Nicolas Kitsikis

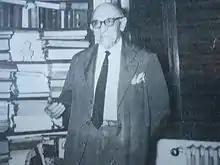
Nicolas Kitsikis in 1964

Nicolas Kitsikis (August 14, 1887 – July 26, 1978) was a Greek civil engineer and politician. He was a top civil engineer of 20th century Greece, and father of Beata Maria Kitsikis Panagopoulos, and Dimitri Kitsikis. He served as professor and rector of the Athens Polytechnic School, was named doctor honoris causa of the Technische Hochschule in Berlin-Charlottenburg (now Technische Universität Berlin), became a member of the Greek Parliament and Senator during the Interbellum, and joined the EAM-ELAS resistance movement against the German occupation of Greece in 1941-1944. At the liberation of Greece in 1944, he joined the Greek Communist Party and became President of the Greek-Soviet Association in 1945, as well as initiating in 1955, with his wife, Beata Kitsikis, a Communist feminist fighter, the Greece-People's China Association.